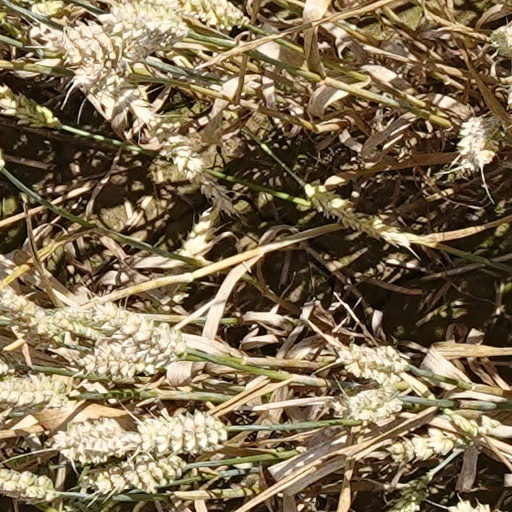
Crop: wheat